Ape Escape (video game)

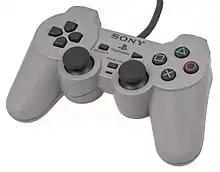
"Ape Escape" is the first game to require the use of the DualShock for gameplay.

The development of "Ape Escape" lasted approximately two-and-a-half years. Shortly after the development team began conceiving the design and concept for "Ape Escape", they attended a meeting regarding the development of the DualShock. Intrigued by the potential of the controller, the team implemented its use in "Ape Escape", making it the first video game to require the use of the DualShock for gameplay. Conceptualizing the controls for the controller's analog sticks was the greatest challenge for the team, and the controls underwent great testing prior to finalization.